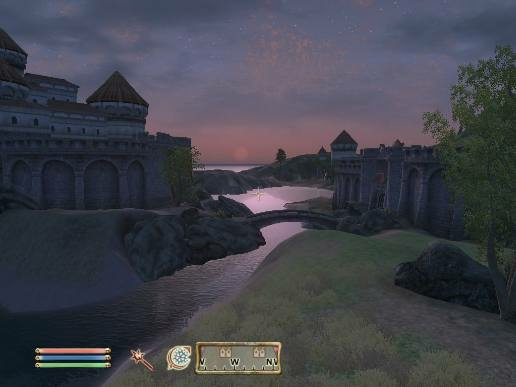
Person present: No